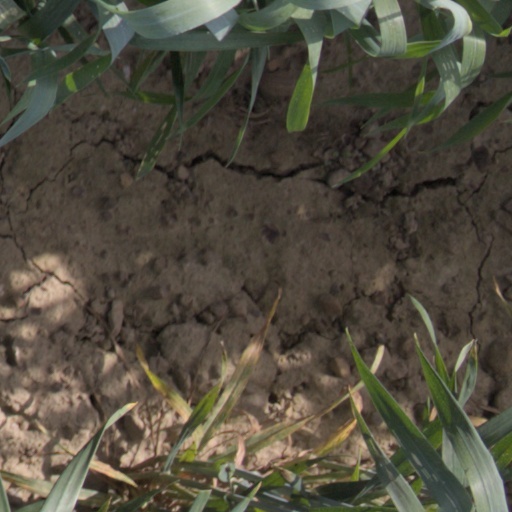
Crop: wheat